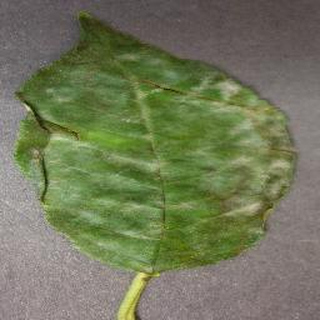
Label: cherry_powdery_mildew